Question: Please indicate a possible affordance area of the boxing_punching_bag that can be used for punching
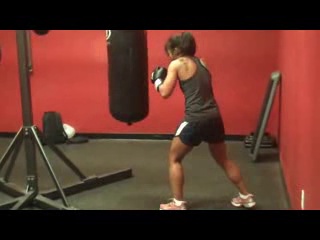
Answer: [103, 26, 146, 117]